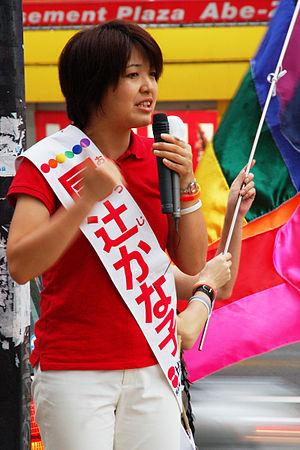
Kanako Otsuji, née le 16 décembre 1974 à Nara, est une femme politique et militante LGBT japonaise. Sénatrice d'Osaka de janvier à juillet 2013, elle en a été la première élue ouvertement lesbienne. Elle est membre de l'assemblée préfecturale d'Osaka d'avril 2003 à avril 2007. une des sept femmes parmi les 110 membres de cette assemblée, représentant l'arrondissement de Sakai-ku dans la ville de Sakai. Elle a été membre de la Chambre des conseillers,
Cette liste des députés de la 48ᵉ législature de la Chambre des représentants du Japon indique les « représentants » ou « député » élus à la Chambre des représentants du Japon à la suite des élections législatives japonaises de 2017.